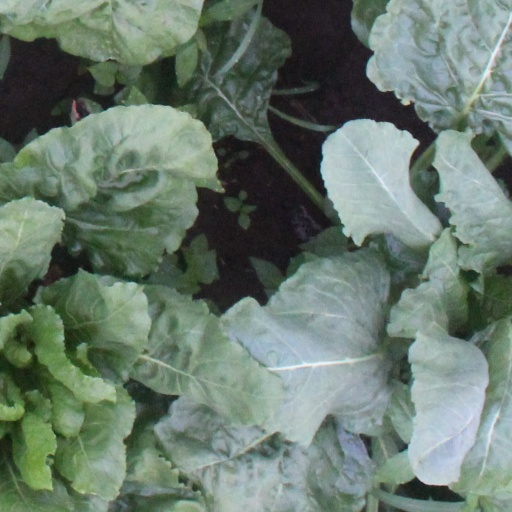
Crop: sugar beet